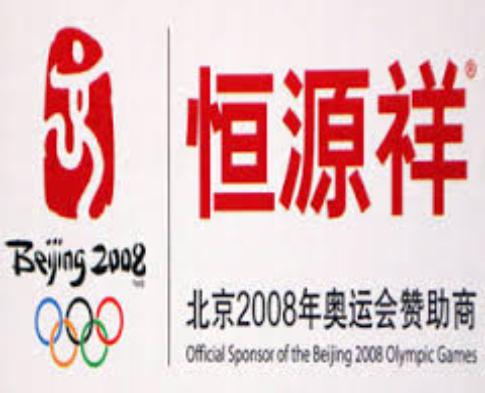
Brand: HengYuXiang
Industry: Necessities